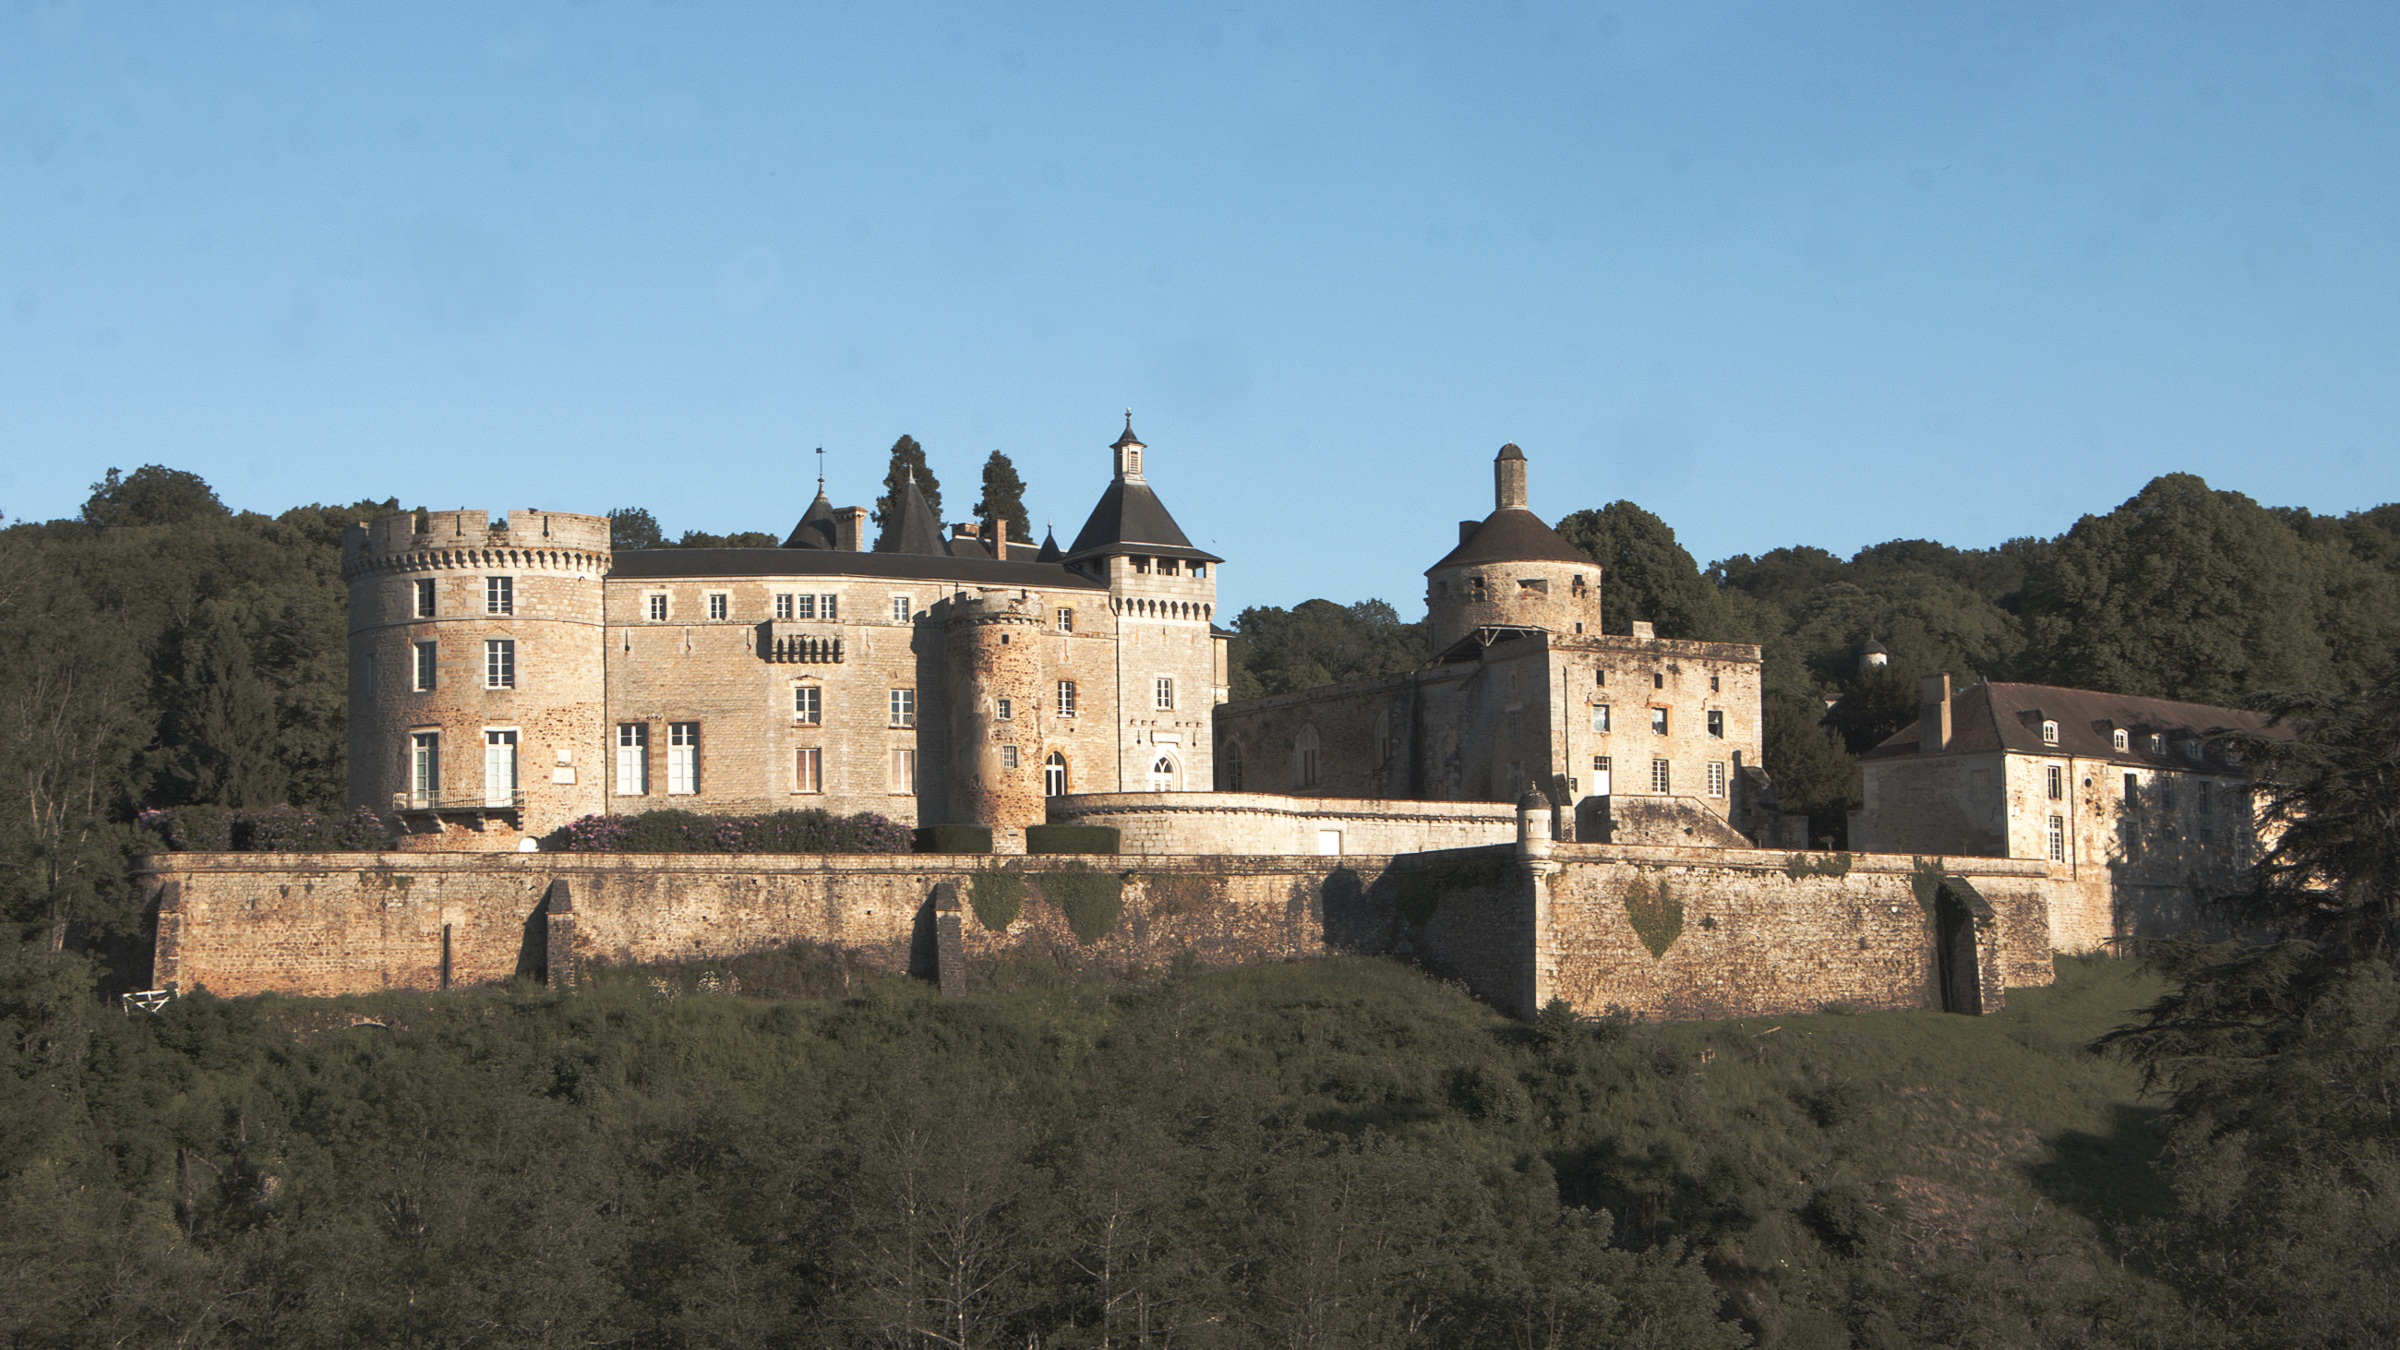
architecture, sunset, building, chateau, monument, france, castle, fortification, ruins, monastery, heritage, burgundy, historic site, ancient history, chatelux